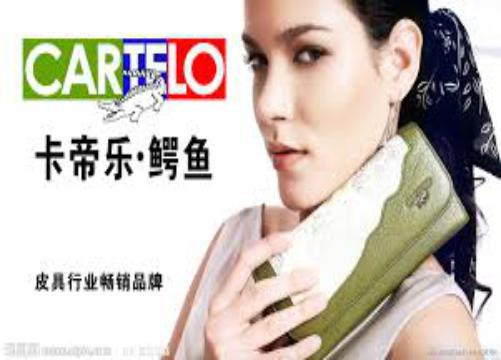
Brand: cartelo
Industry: Clothes